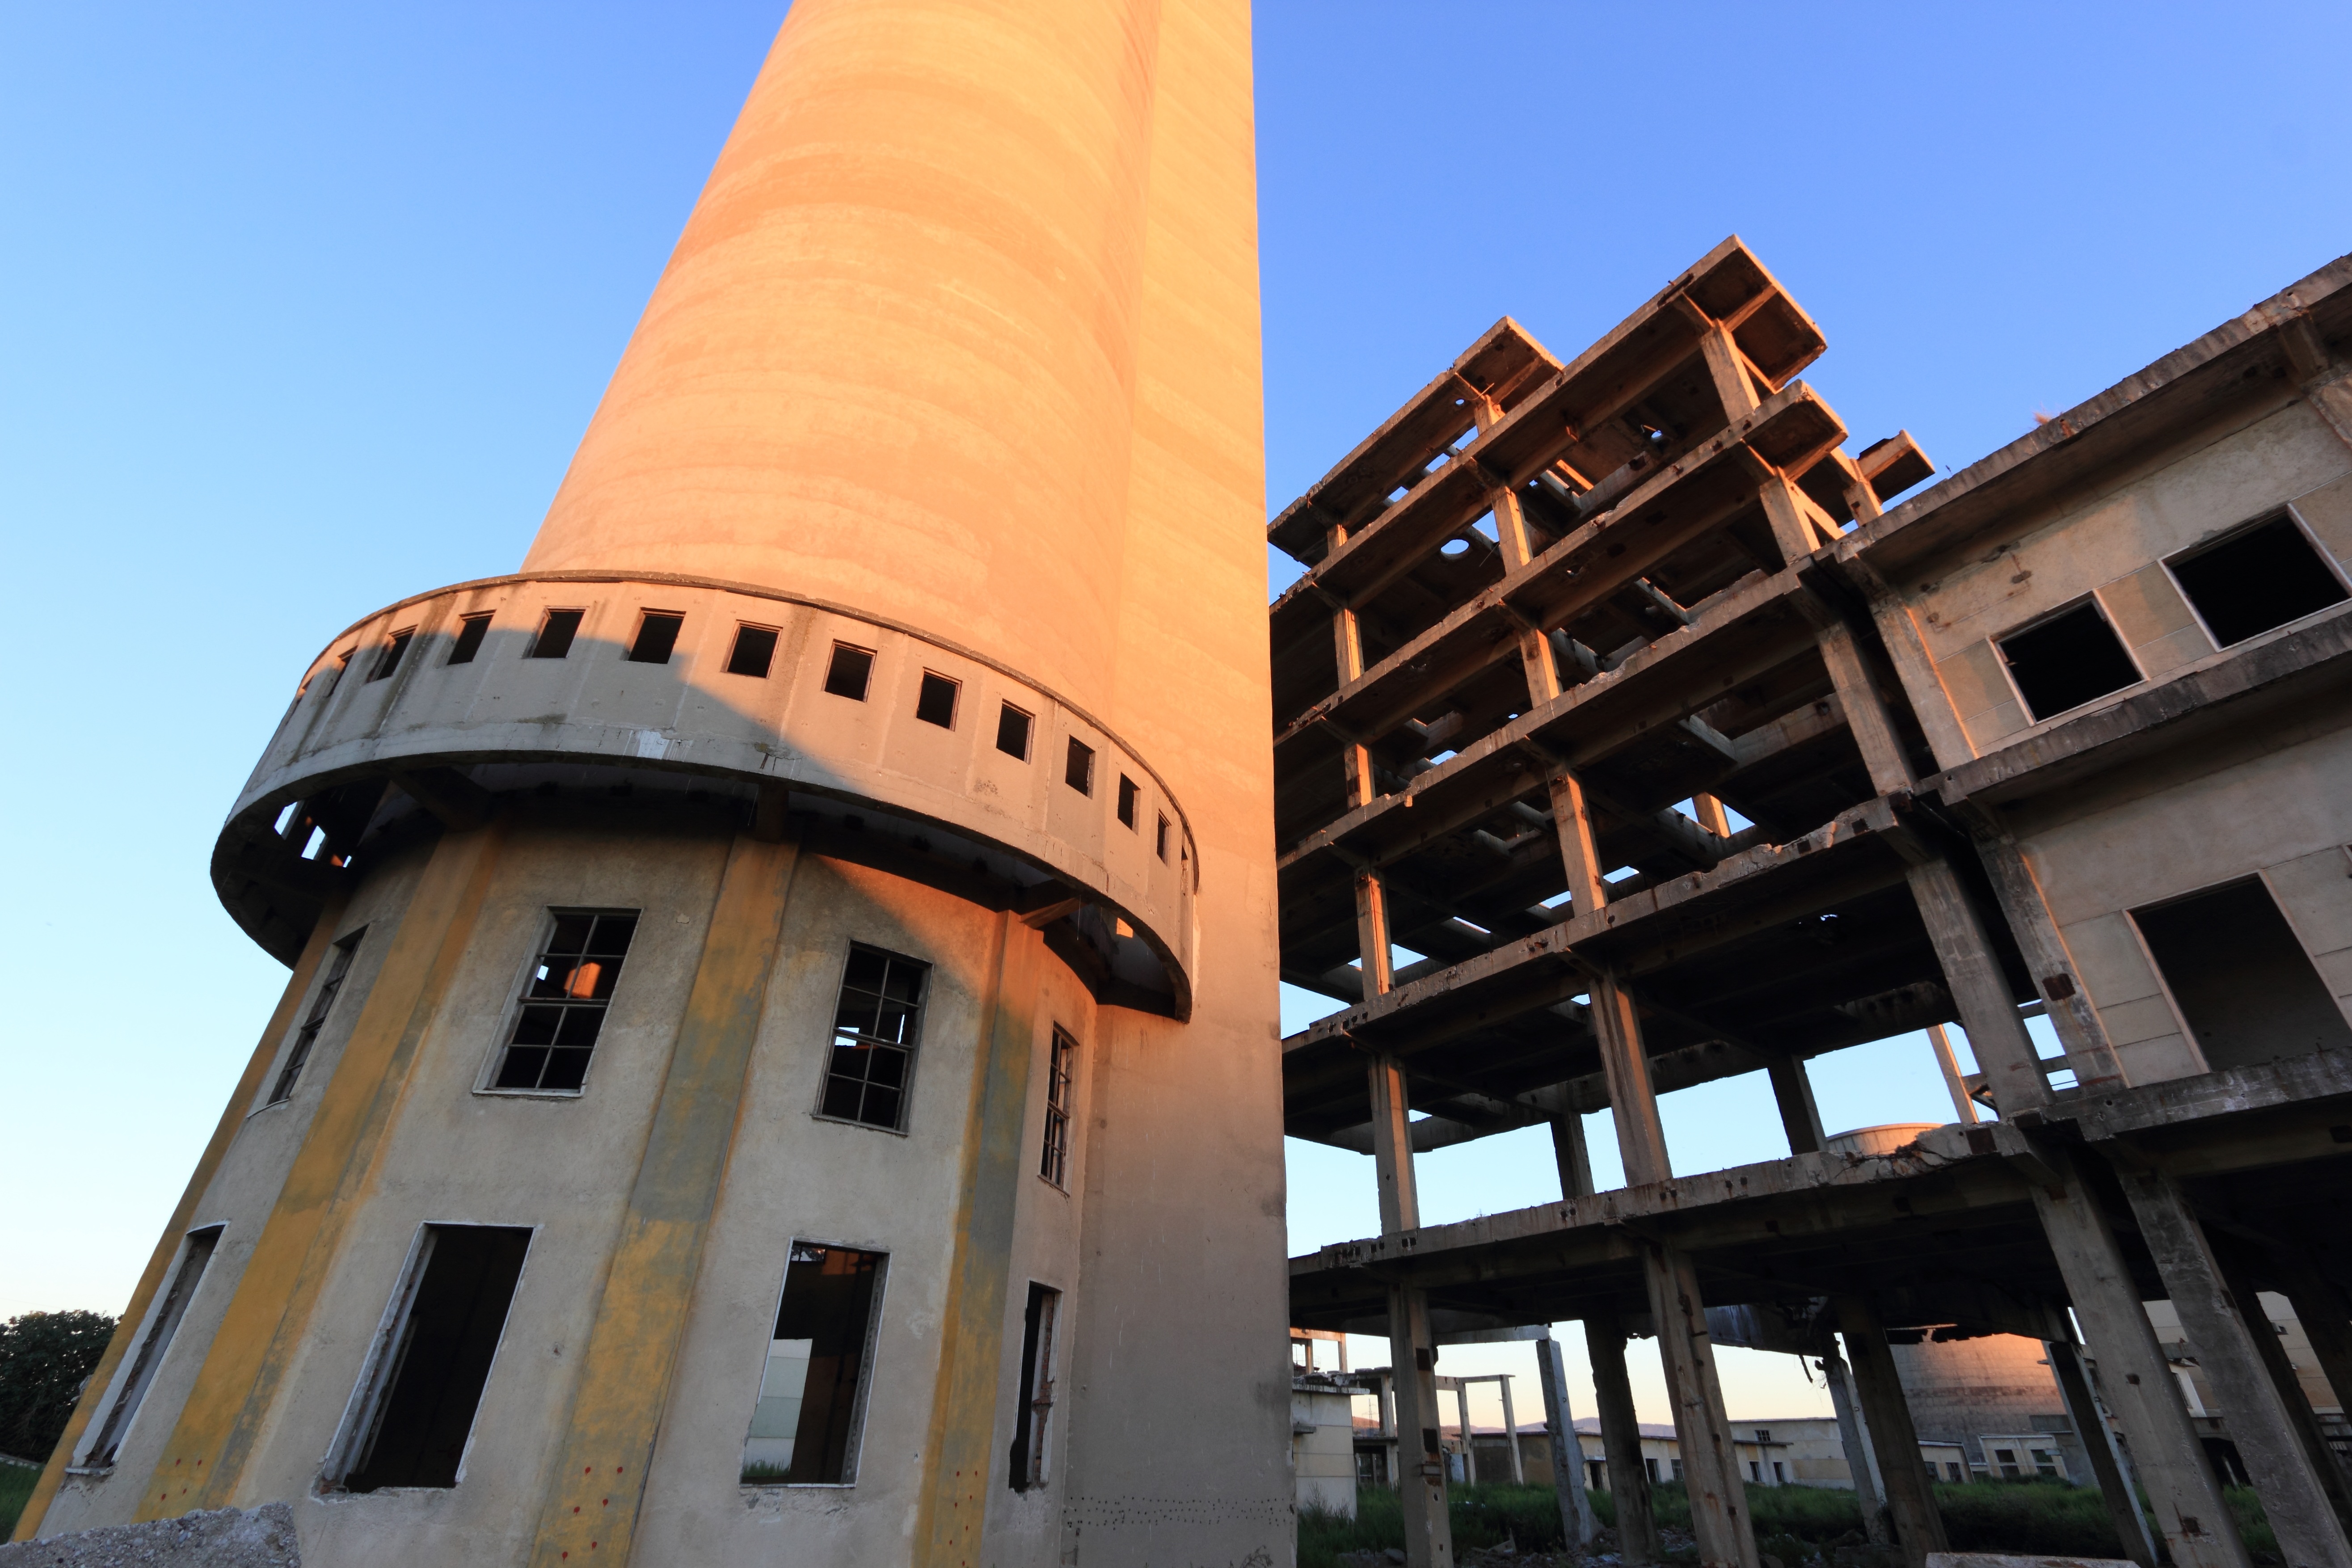
architecture, structure, roof, downtown, column, landmark, facade, abandoned, industry, ruin, albania, fier, urban area